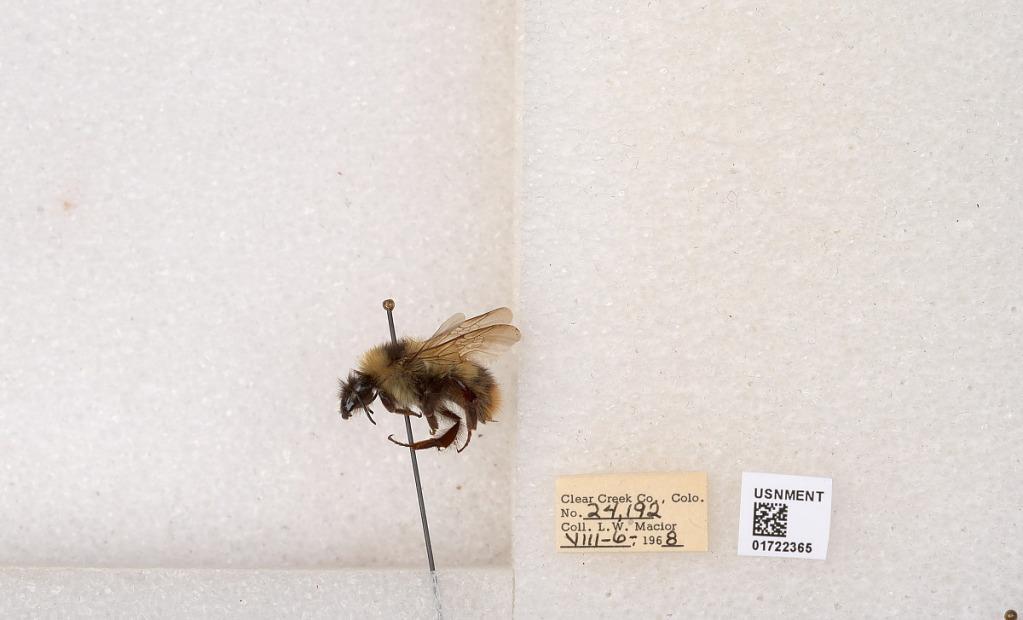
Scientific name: Bombus kirbyellus
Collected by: L. Macior
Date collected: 1968-8-6
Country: United States
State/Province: Colorado
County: Clear Creek
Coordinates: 39.6891, -105.644